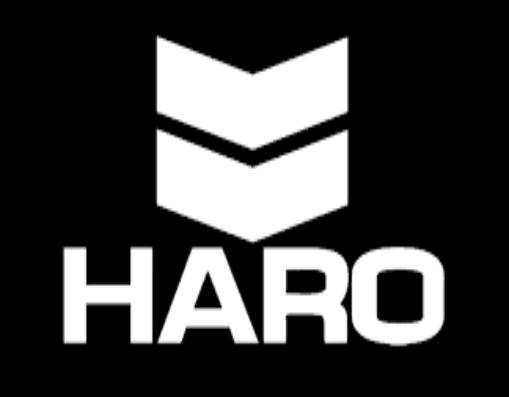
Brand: haro bikes
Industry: Transportation